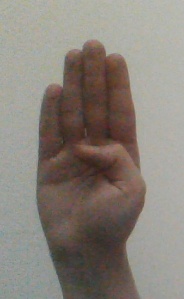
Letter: kaaf